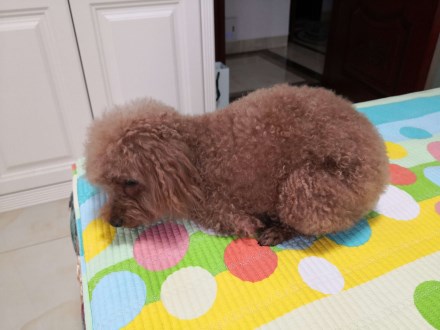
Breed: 7449-n000128-teddy